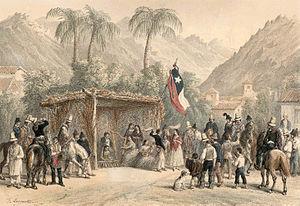
Le cocotier du Chili ou palmier du Chili, Jubaea chilensis, est une espèce de plantes monocotylédones de la famille des palmiers. C'est la seule espèce actuellement acceptée au sein du genre Jubaea. Jubaea chilensis est un palmier à feuilles pennées proche d’une lignée de genres distribués exclusivement dans l’hémisphère sud. L’origine de ce groupe se situe en Afrique pour se poursuivre à l’est vers Madagascar, la Mélanésie, le Chili, la Bolivie, et enfin pour s'achever au Sud du Brésil. Son nom lui est donné en l’honneur du roi savant Juba II, qui règne sur la Maurétanie et qui s’intéresse à la botanique. L’épithète spécifique, chilensis, se réfère au nom du pays d'origine de l’espèce, le Chili.
Le Chili, en forme longue république du Chili, en espagnol : Chile, ou República de Chile, est un pays d’Amérique du Sud partageant ses frontières avec le Pérou et la Bolivie au nord d'une part, et l’Argentine au nord-est, à l'est et au sud-est d'autre part, et dont le territoire forme une étroite bande allant du désert d'Atacama jusqu'au cap Horn. L'île de Pâques, située à 3 000 kilomètres de Valparaíso dans l'océan Pacifique, fait partie du Chili depuis 1888. La superficie du pays est de 756 102 km². Le gouvernement revendique aussi une possession sur le continent Antarctique : le Territoire chilien de l'Antarctique correspond aux longitudes 53° W et 90° W et est situé au sud du soixante-cinquième parallèle sud.